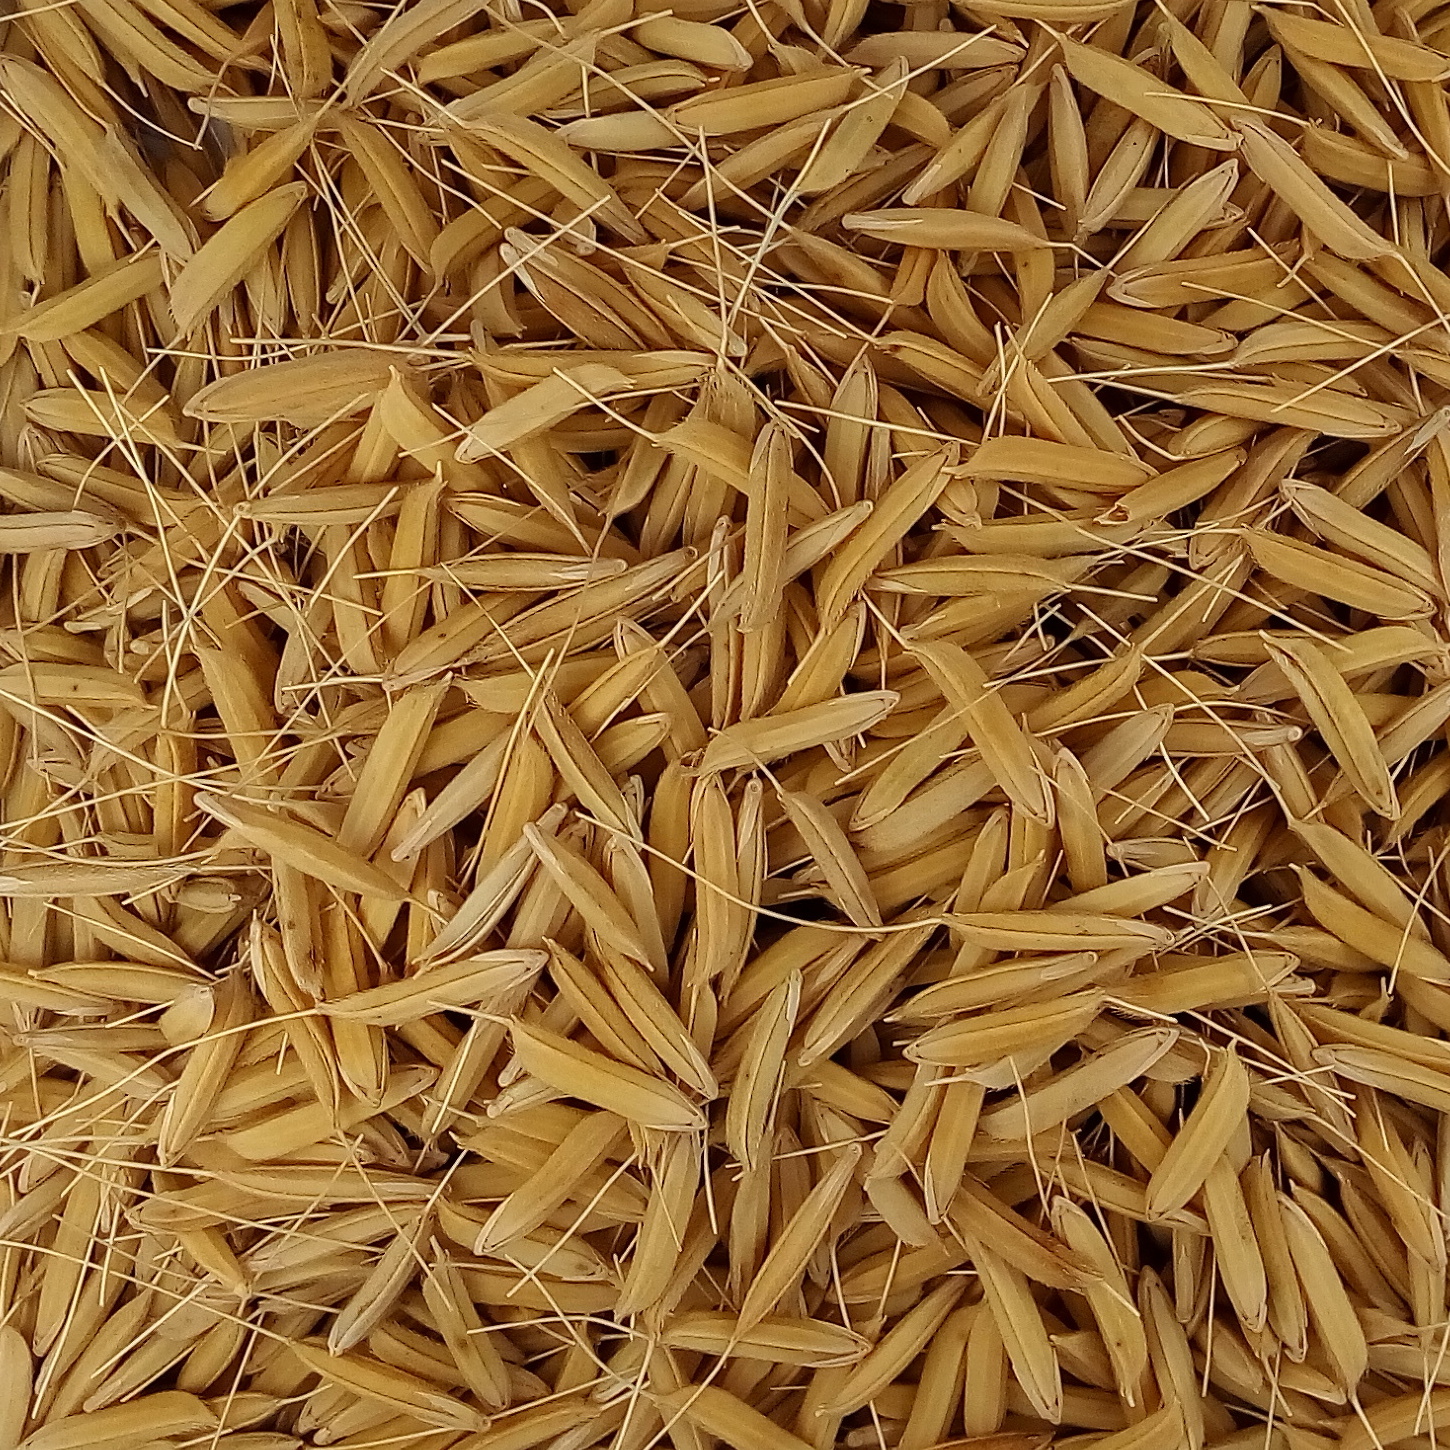
Rice seed variety: 1637